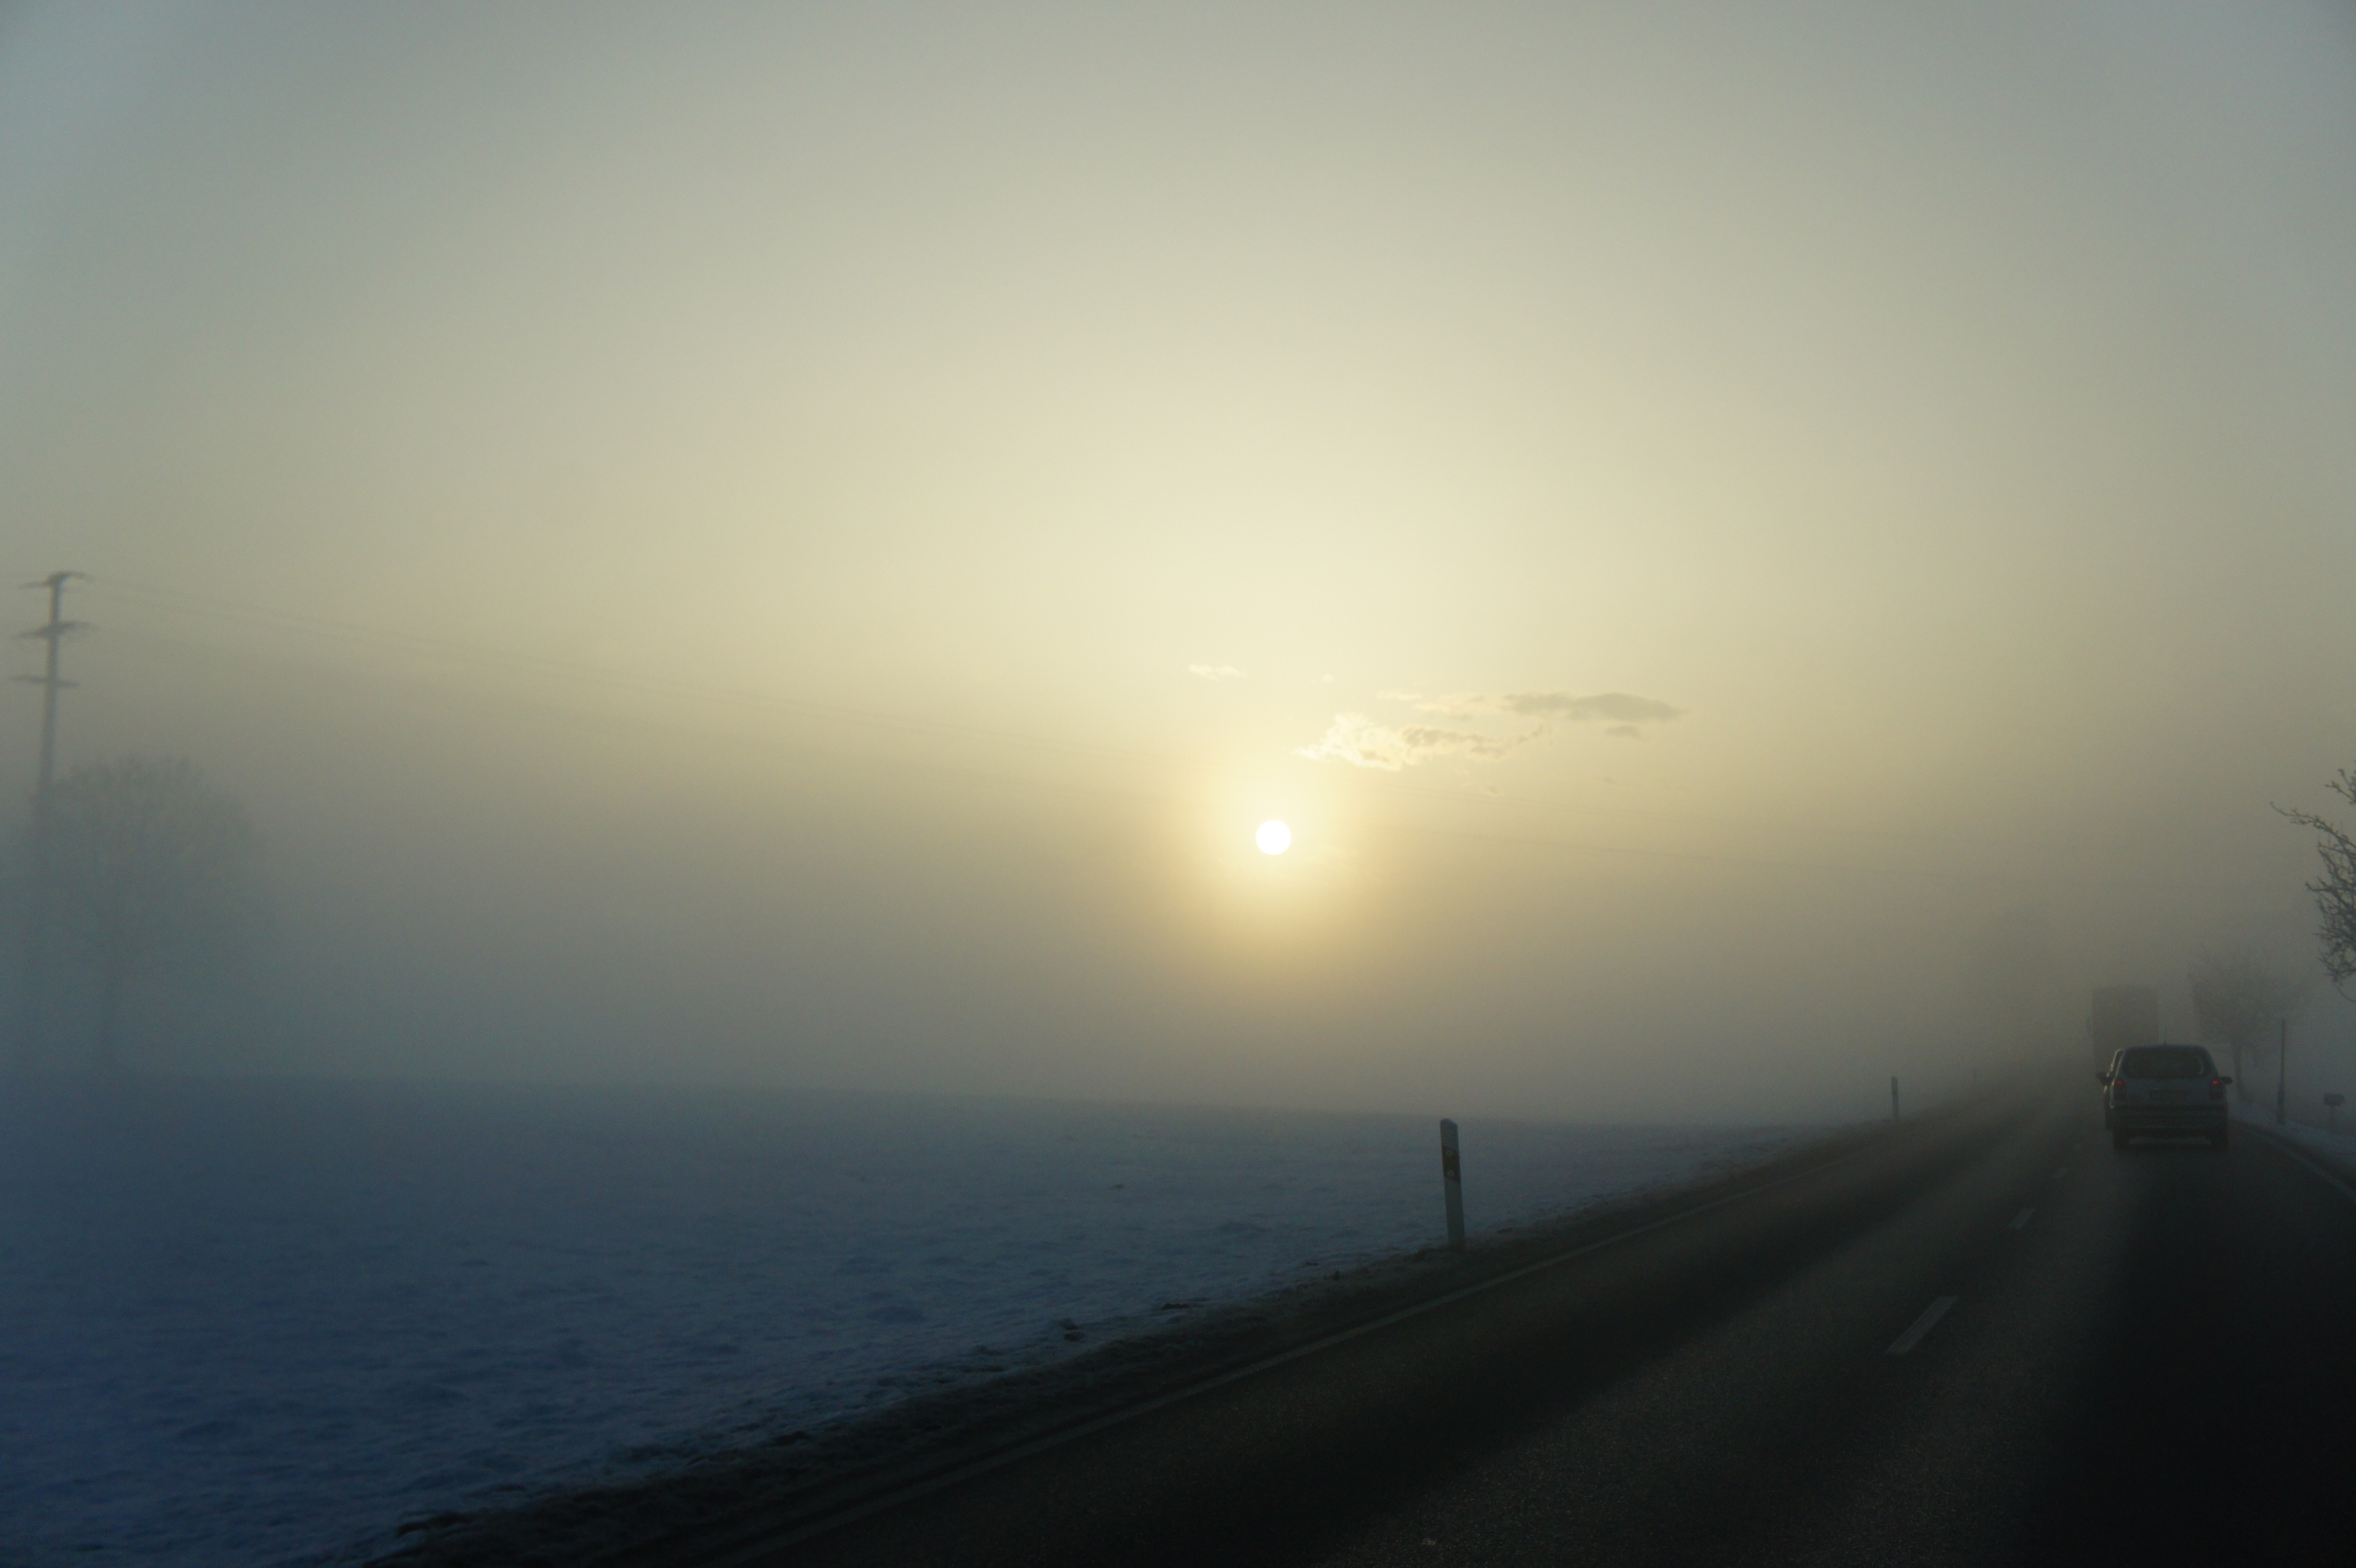
nature, horizon, snow, cold, winter, light, sun, fog, sunrise, sunset, road, mist, sunlight, morning, dawn, atmosphere, dark, dusk, evening, weather, haze, grey, autos, mood, winter sun, morning sun, atmospheric phenomenon, atmosphere of earth